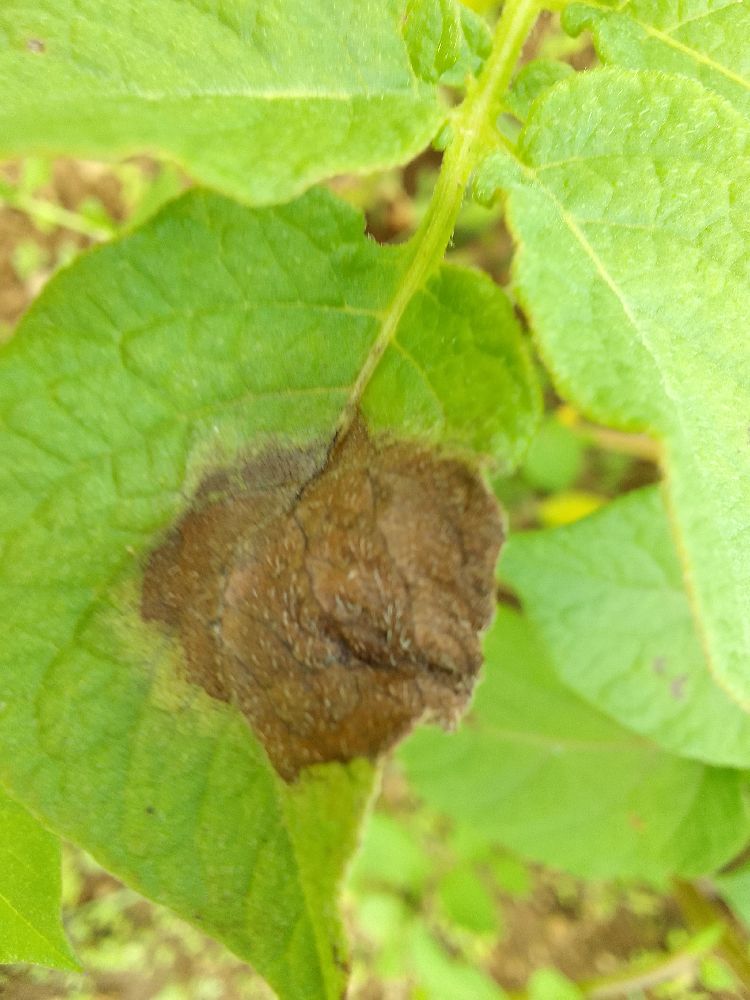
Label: Late blight